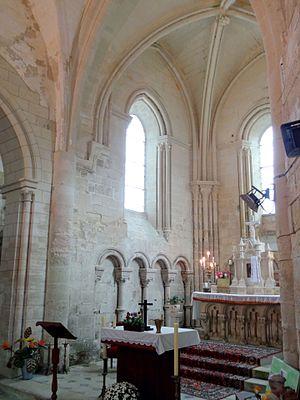
Intérieur de l'église - voir titre.
L'église Saint-Martin est une église catholique paroissiale située à Bonneuil-en-Valois, dans l'Oise, en France. C'est un édifice de plan cruciforme à nef basilicale, qui date en grande partie du XIIᵉ siècle. Sa silhouette est assez emblématique des églises de cette époque dans la région, et n'a que peu été affectée par des remaniements, si l'on excepte la reconstruction des murs des bas-côtés au second quart du XVIᵉ siècle dans le style gothique flamboyant. Ses parties les plus anciennes sont romanes, et remontent aux alentours de 1120. Ce sont la façade occidentale de la nef avec son portail, les trois premières grandes arcades au nord de la nef avec les fenêtres hautes, et le clocher latéral au nord du chœur avec son double étage de beffroi, dont la base reste voûtée en berceau. La position du clocher est responsable d'une irrégularité : au nord, le chœur est flanqué d'une toute petite chapelle, et au sud, d'une grande chapelle formant croisillon. Les deux sont de style gothique, mais la première est datable du dernier quart du XIIᵉ siècle, et la seconde, des alentours de 1200.